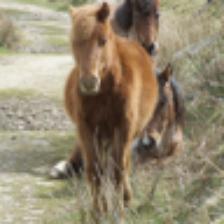
Label: NonHuman